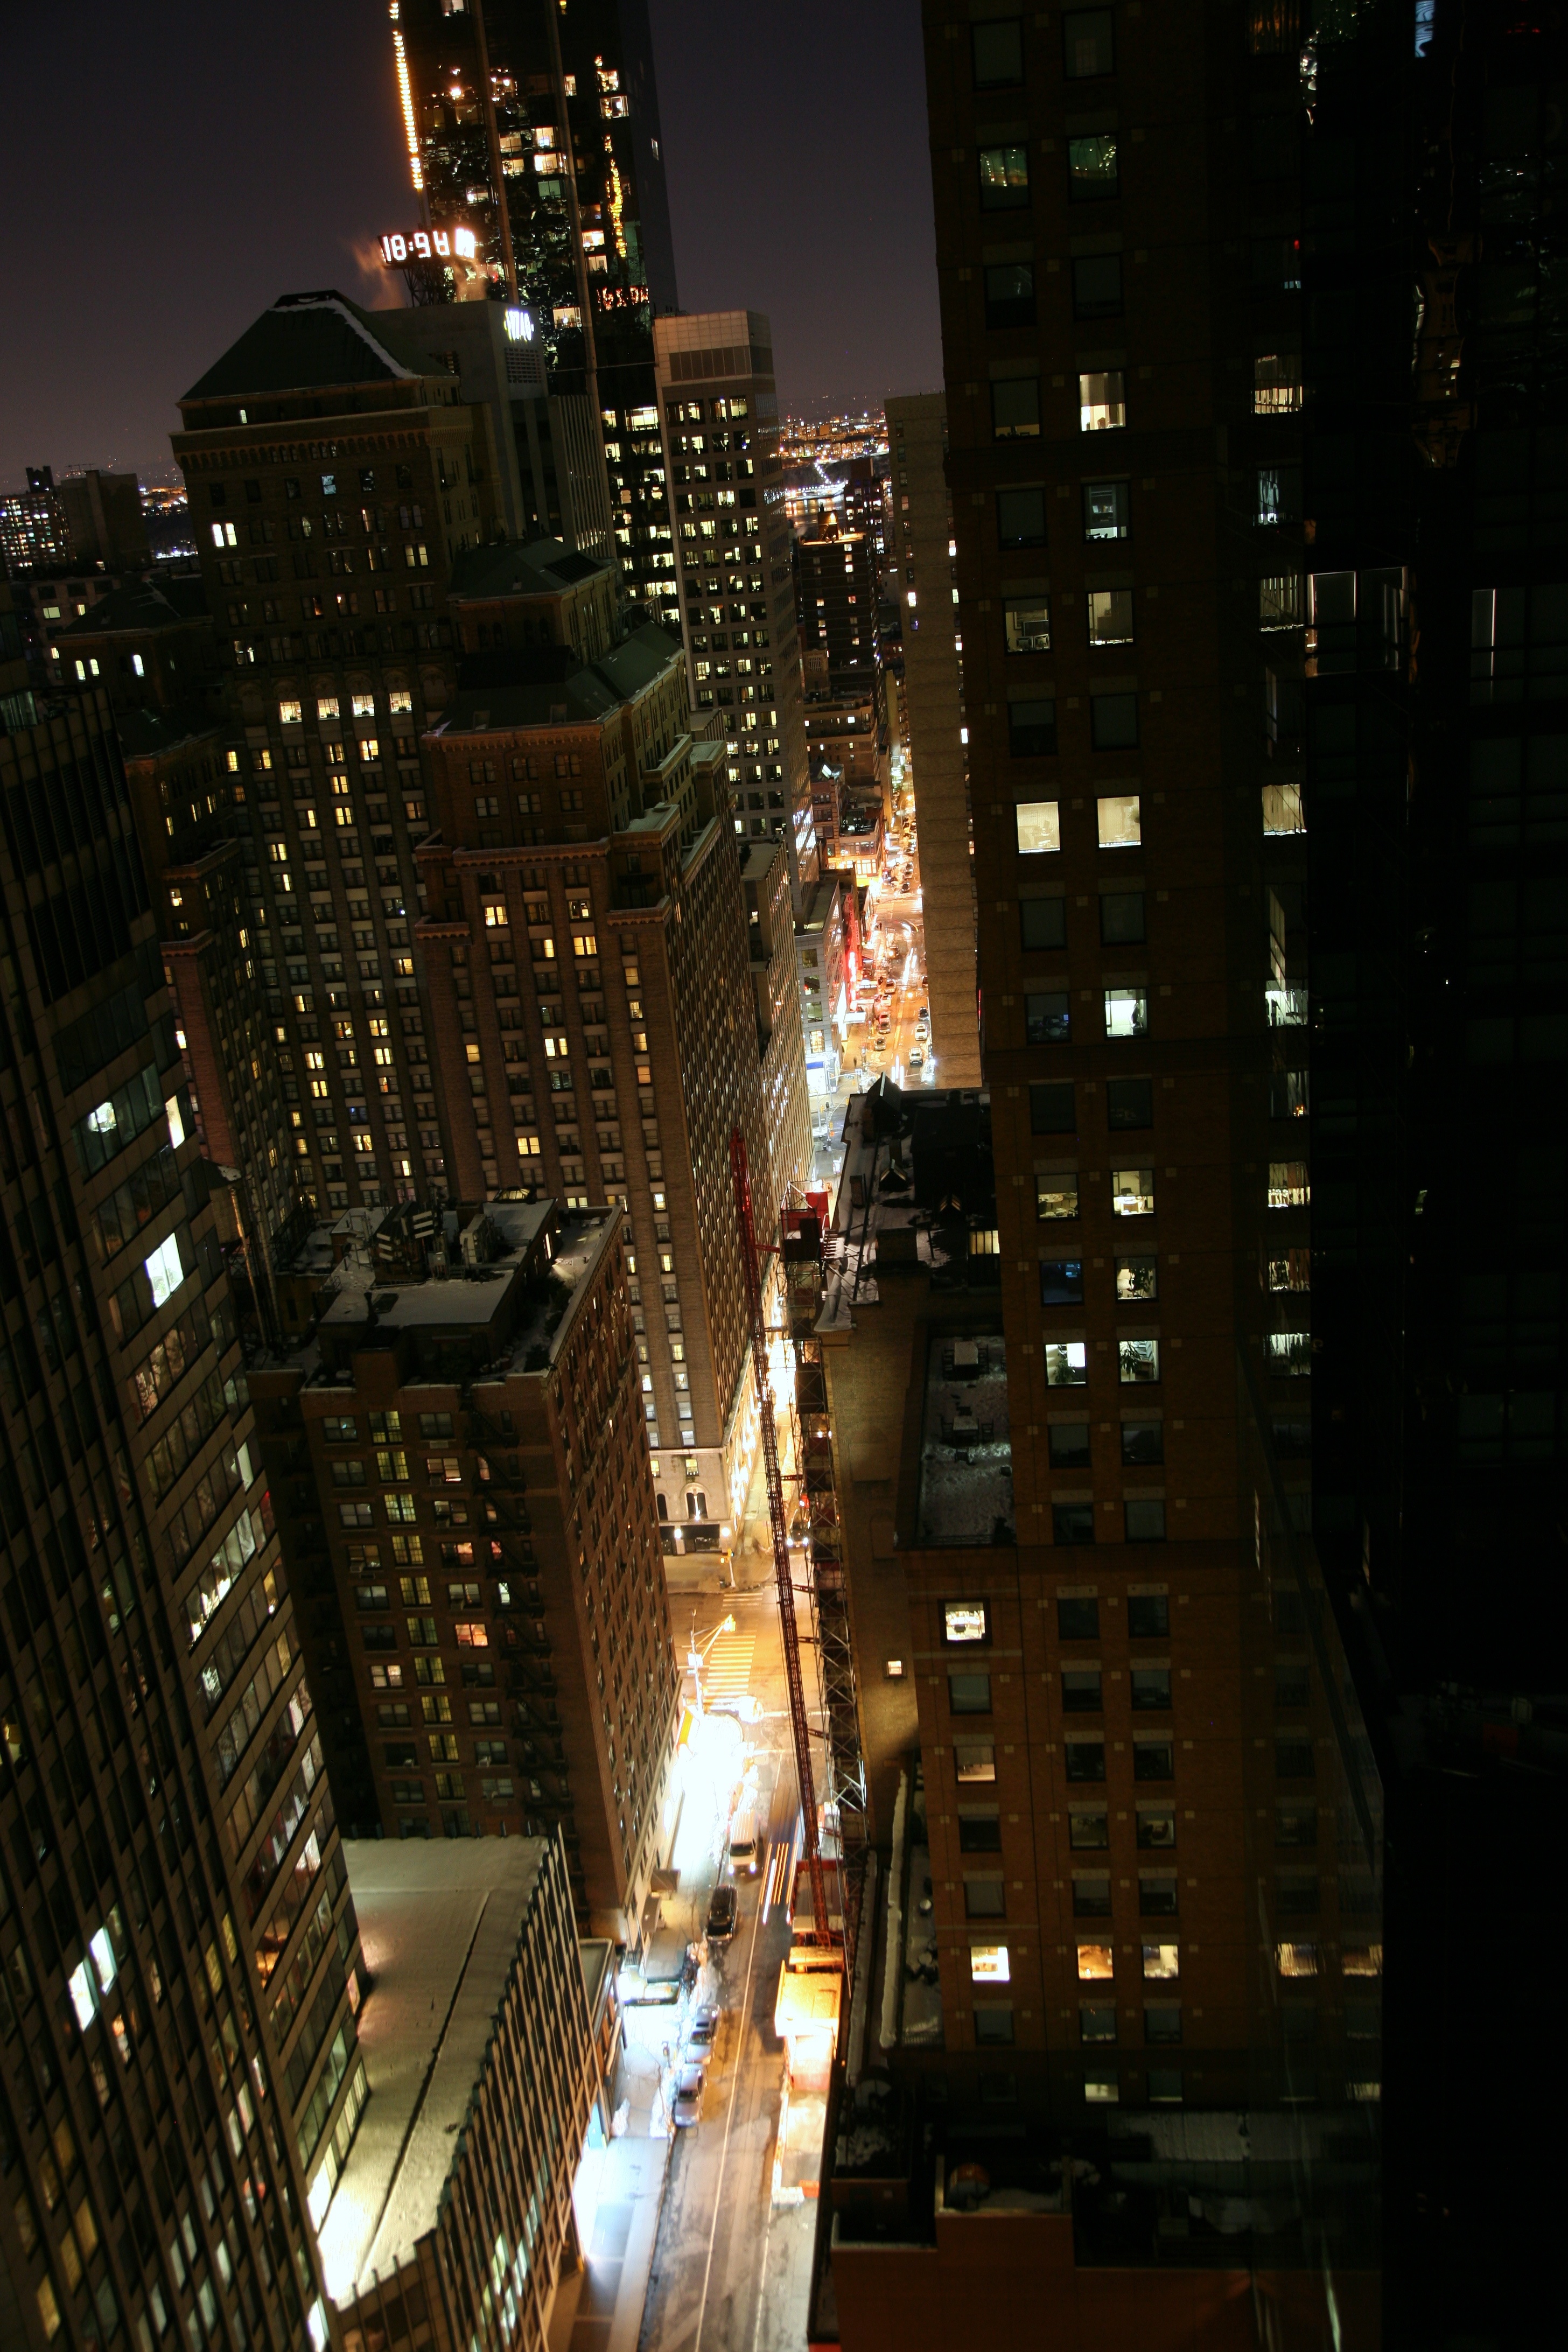
light, architecture, skyline, night, building, city, skyscraper, cityscape, downtown, evening, reflection, nyc, newyork, hotel, newyorkcity, ny, nightlights, metropolis, skycraper, midtownwest, parkermeridien, parkermeridienhotel, urban area, human settlement, metropolitan area